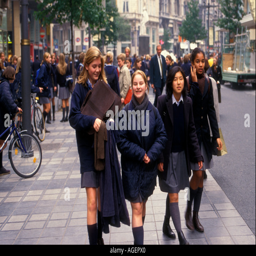
people female students wearing school uniform walking along continent